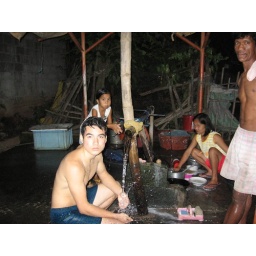
taking a bath and drinking from a fresh mineral water spout in bataan